Faith Hill

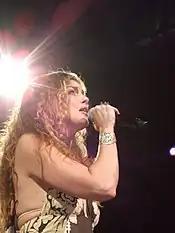
Hill performing in Dallas on the Soul2Soul II Tour, July 29, 2006

In 2005, Hill returned with her new country album, "Fireflies". The CD debuted on top of the Billboard Country and all genre album charts, placing her among only a handful of artists to have three consecutive albums debut at number one on both charts. The debut single, "Mississippi Girl", became Hill's highest-debuting single. The song was specifically written for her by John Rich (of Big and Rich) and Adam Shoenfield of MuzikMafia, and tells the abbreviated story of her life. Hill recorded two other songs by Rich, "Sunshine and Summertime" and "Like We Never Loved at All", both of which became successful singles. The title track "Fireflies", "Stealing Kisses" and "If You Ask" were written by artist Lori McKenna and also appear on McKenna's albums. They appeared and performed the songs together on the Oprah Winfrey Show and an awards show. The album marked a return to Hill's country roots and succeeded in reestablishing her place on country radio.